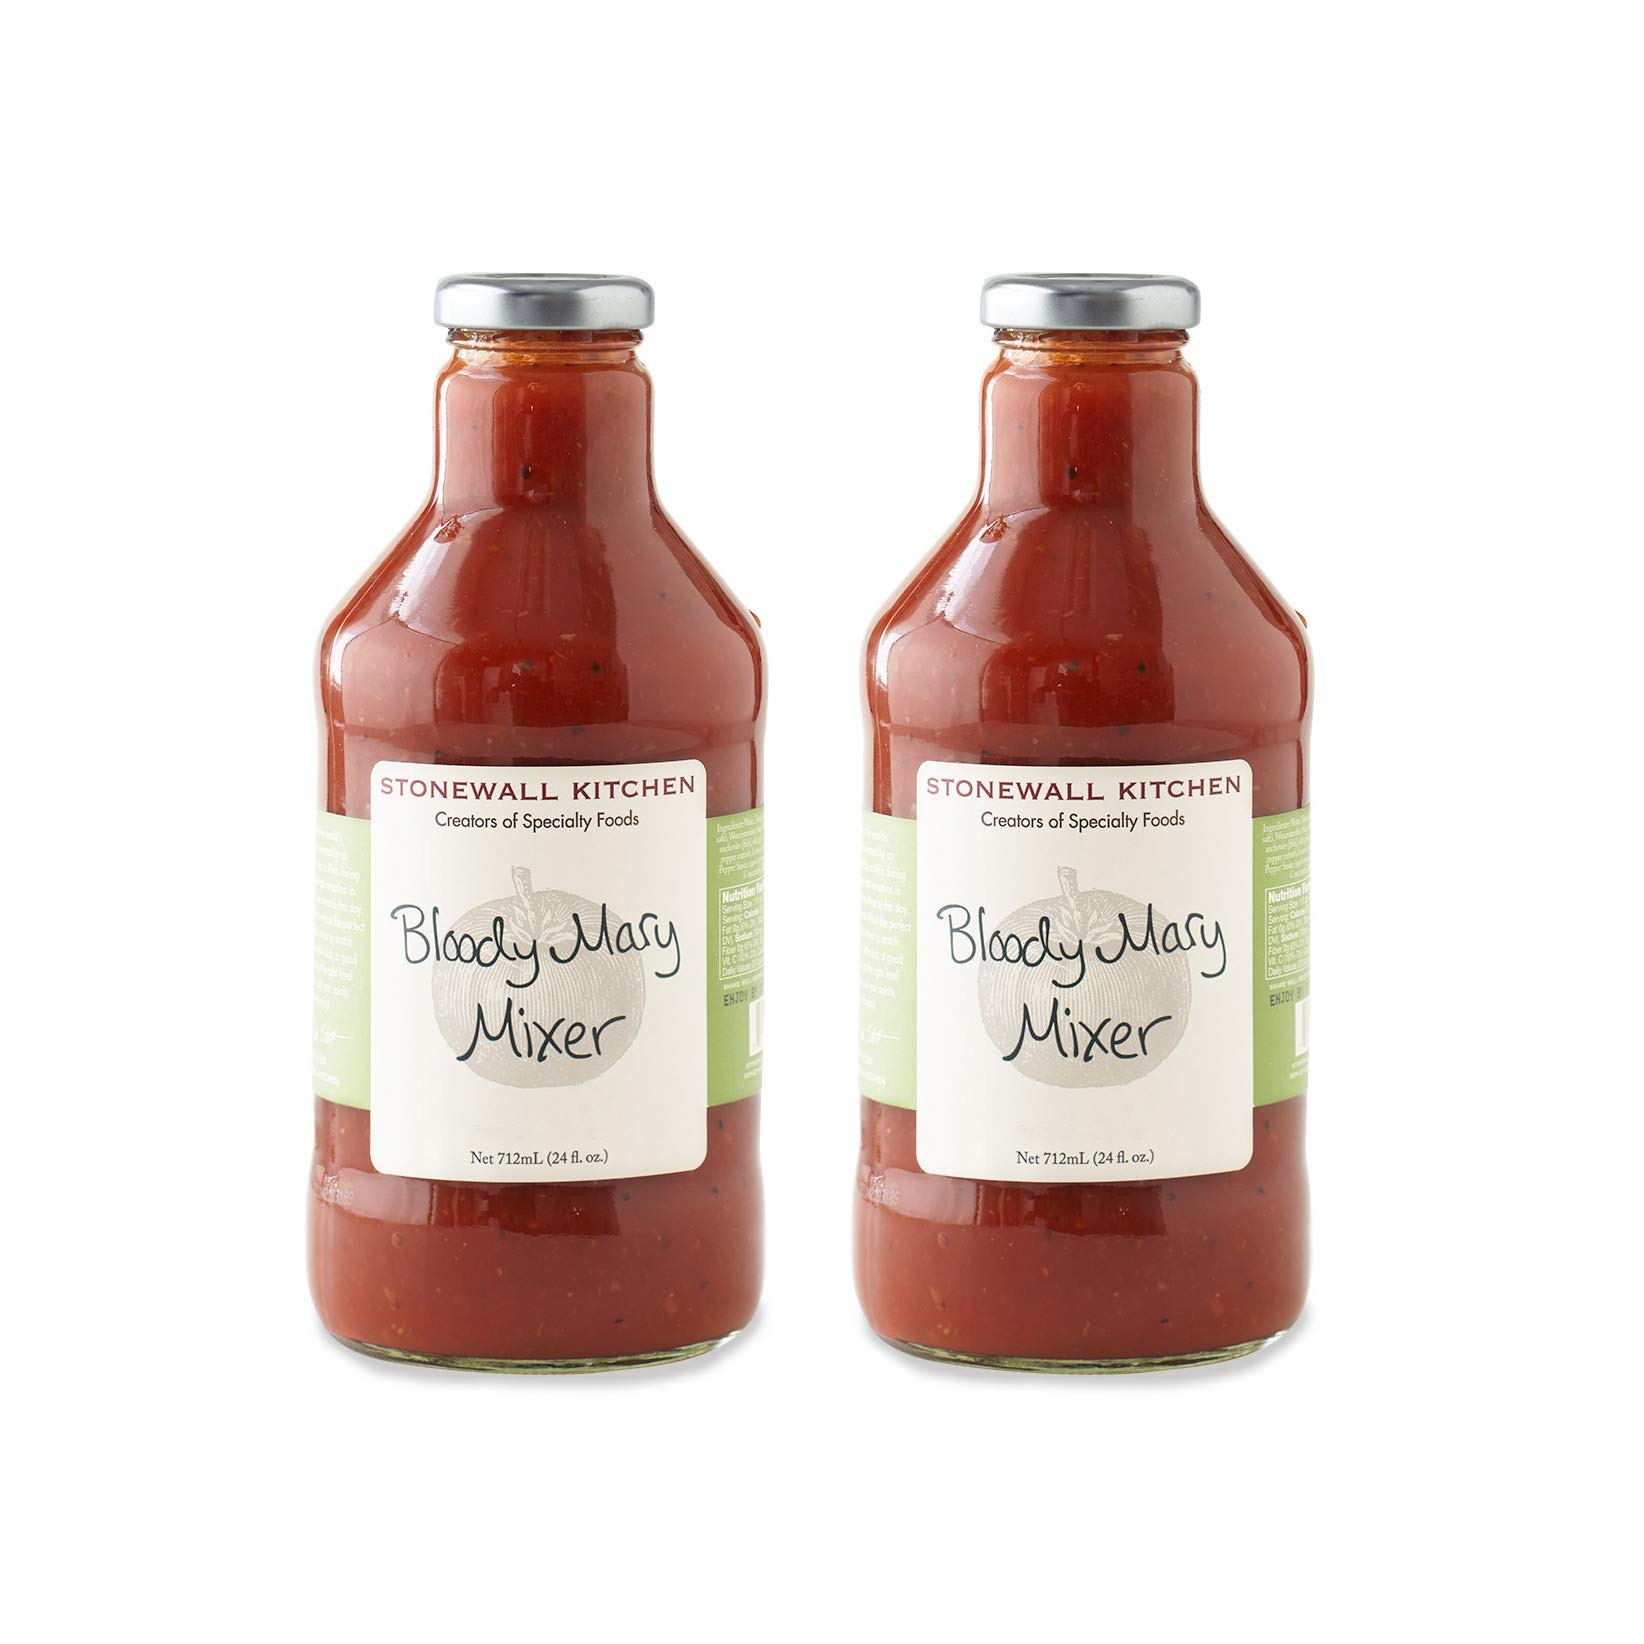
Item Name: Stonewall Kitchen Bloody Mary Mix, 24 Ounce (Pack of 2)
Bullet Point 1: Stonewall Kitchen Bloody Mary Mix, 24 Ounce ( Pack of 2)
Bullet Point 2: Zesty and ready to mix it up
Bullet Point 3: Our mix has a subtle kick, a good amount of lemon flavor and just the right level of zesty seasonings
Bullet Point 4: No brunch is complete without the perfect Bloody Mary
Bullet Point 5: Stonewall Kitchen Family of Brands: Our award winning line of gourmet food, home goods, and gifts are loved around the world. Featuring brands such as Legal Sea Foods, Michel Design Works, Montebello, Napa Valley Naturals, Stonewall Home, Stonewall Kitchen, Urban Accents, Vermont Coffee Company, Vermont Village, and Village Candle
Bullet Point 6: About Us: It all started in 1991 at a local farmers' market with a few dozen items that we'd finished hand-labeling only hours before. Fast-forward to today and Stonewall Kitchen is now home to an ever-growing family of like-minded lifestyle brands! Expertly made with premium ingredients, our products are the result of decades spent dreaming up, testing and producing only the very best in specialty foods and fine home living.
Value: 48.0
Unit: Fl Oz

Price: 12.25